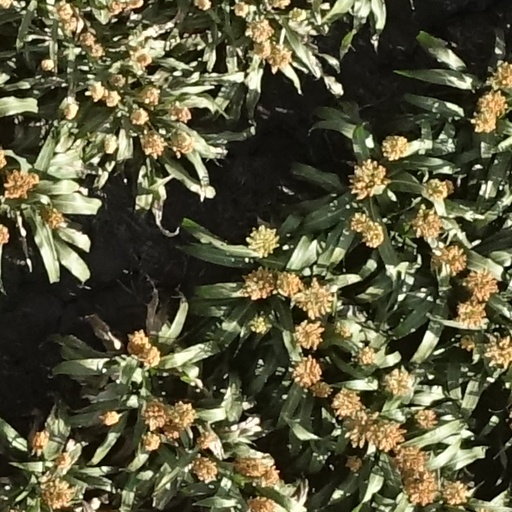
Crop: sorghum